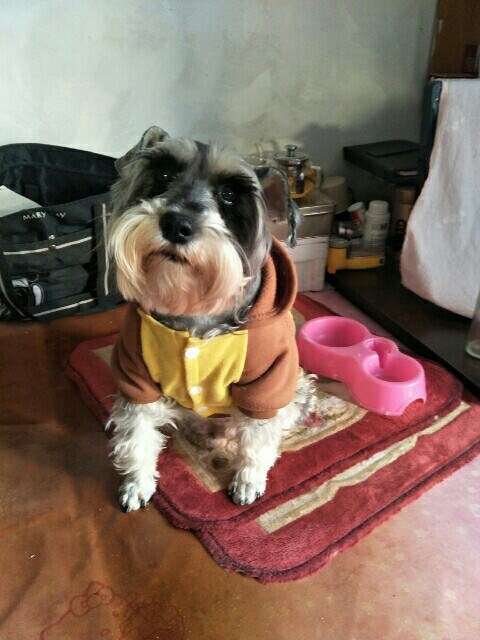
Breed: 2342-n000102-miniature_schnauzer